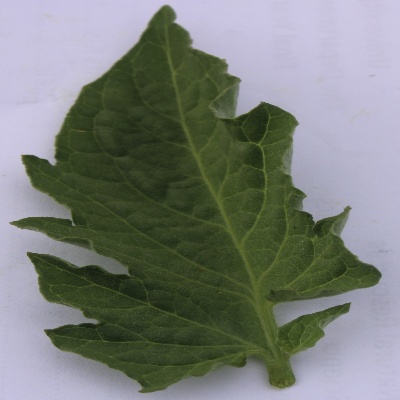
Crop: Tomato
Condition: healthy